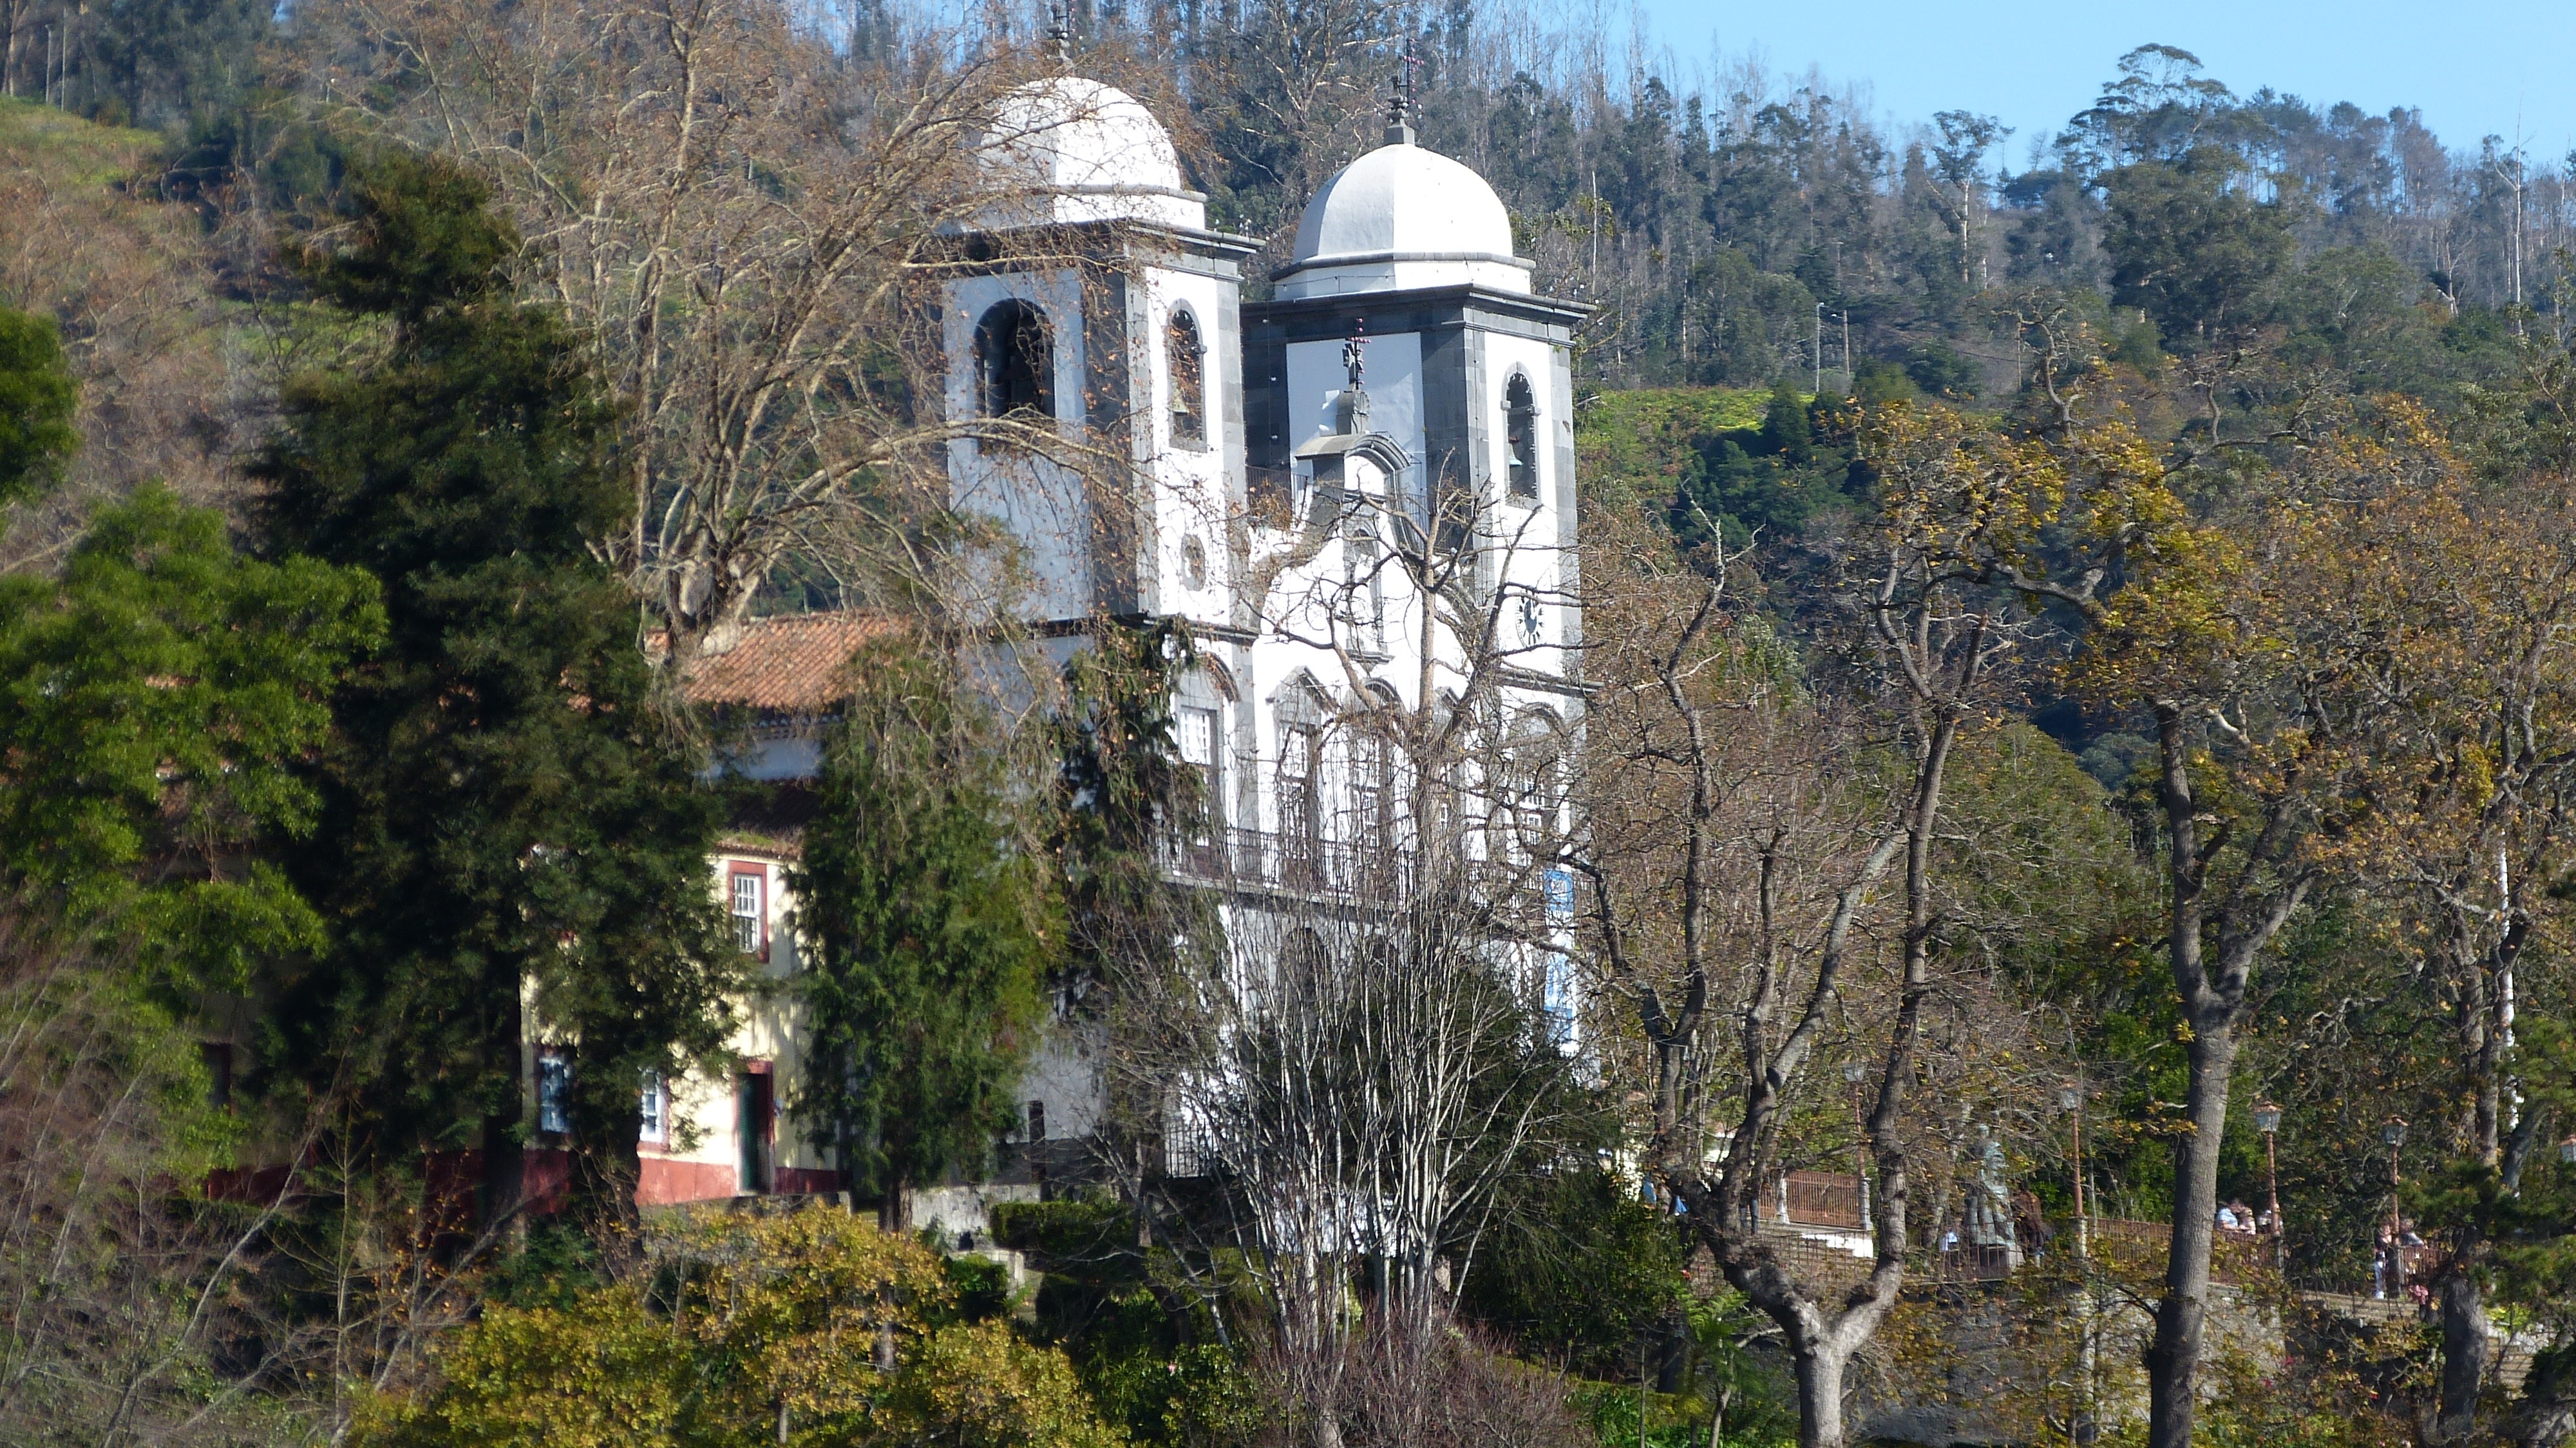
mansion, building, chateau, tower, church, chapel, place of worship, monastery, portugal, monte, estate, madeira, tours, funchal